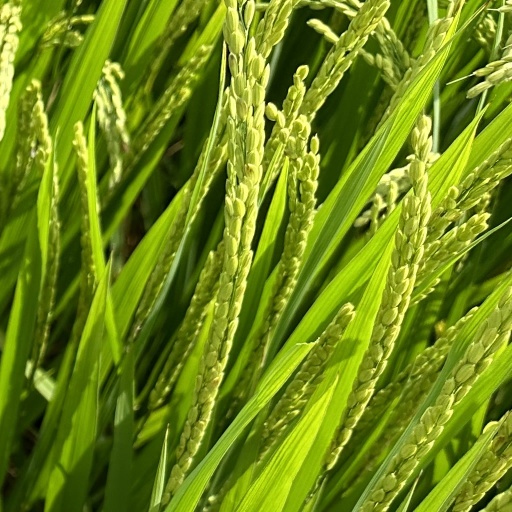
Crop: rice